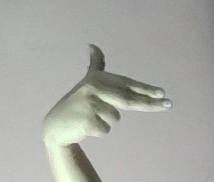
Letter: ghain